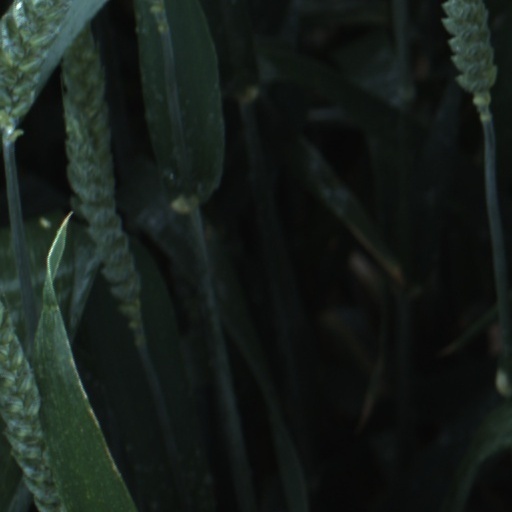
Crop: wheat